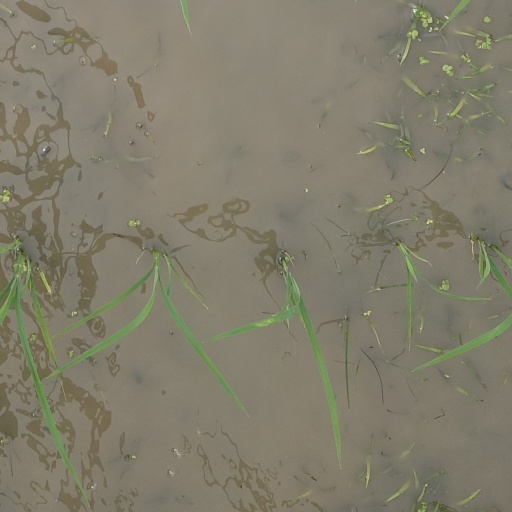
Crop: rice